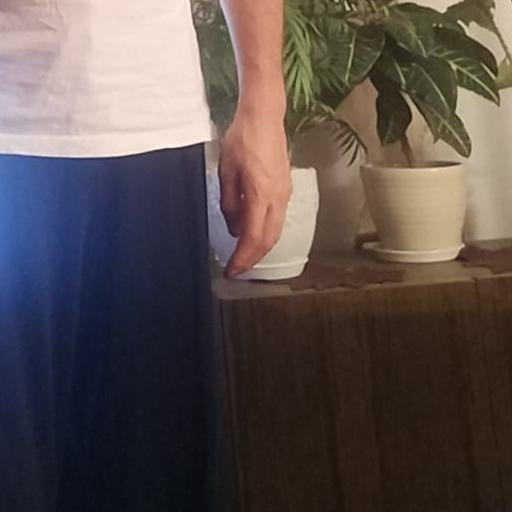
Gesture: no_gesture